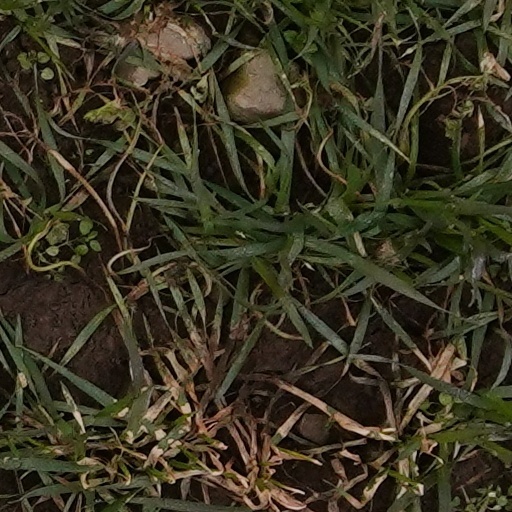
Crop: wheat